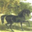
Label: horse